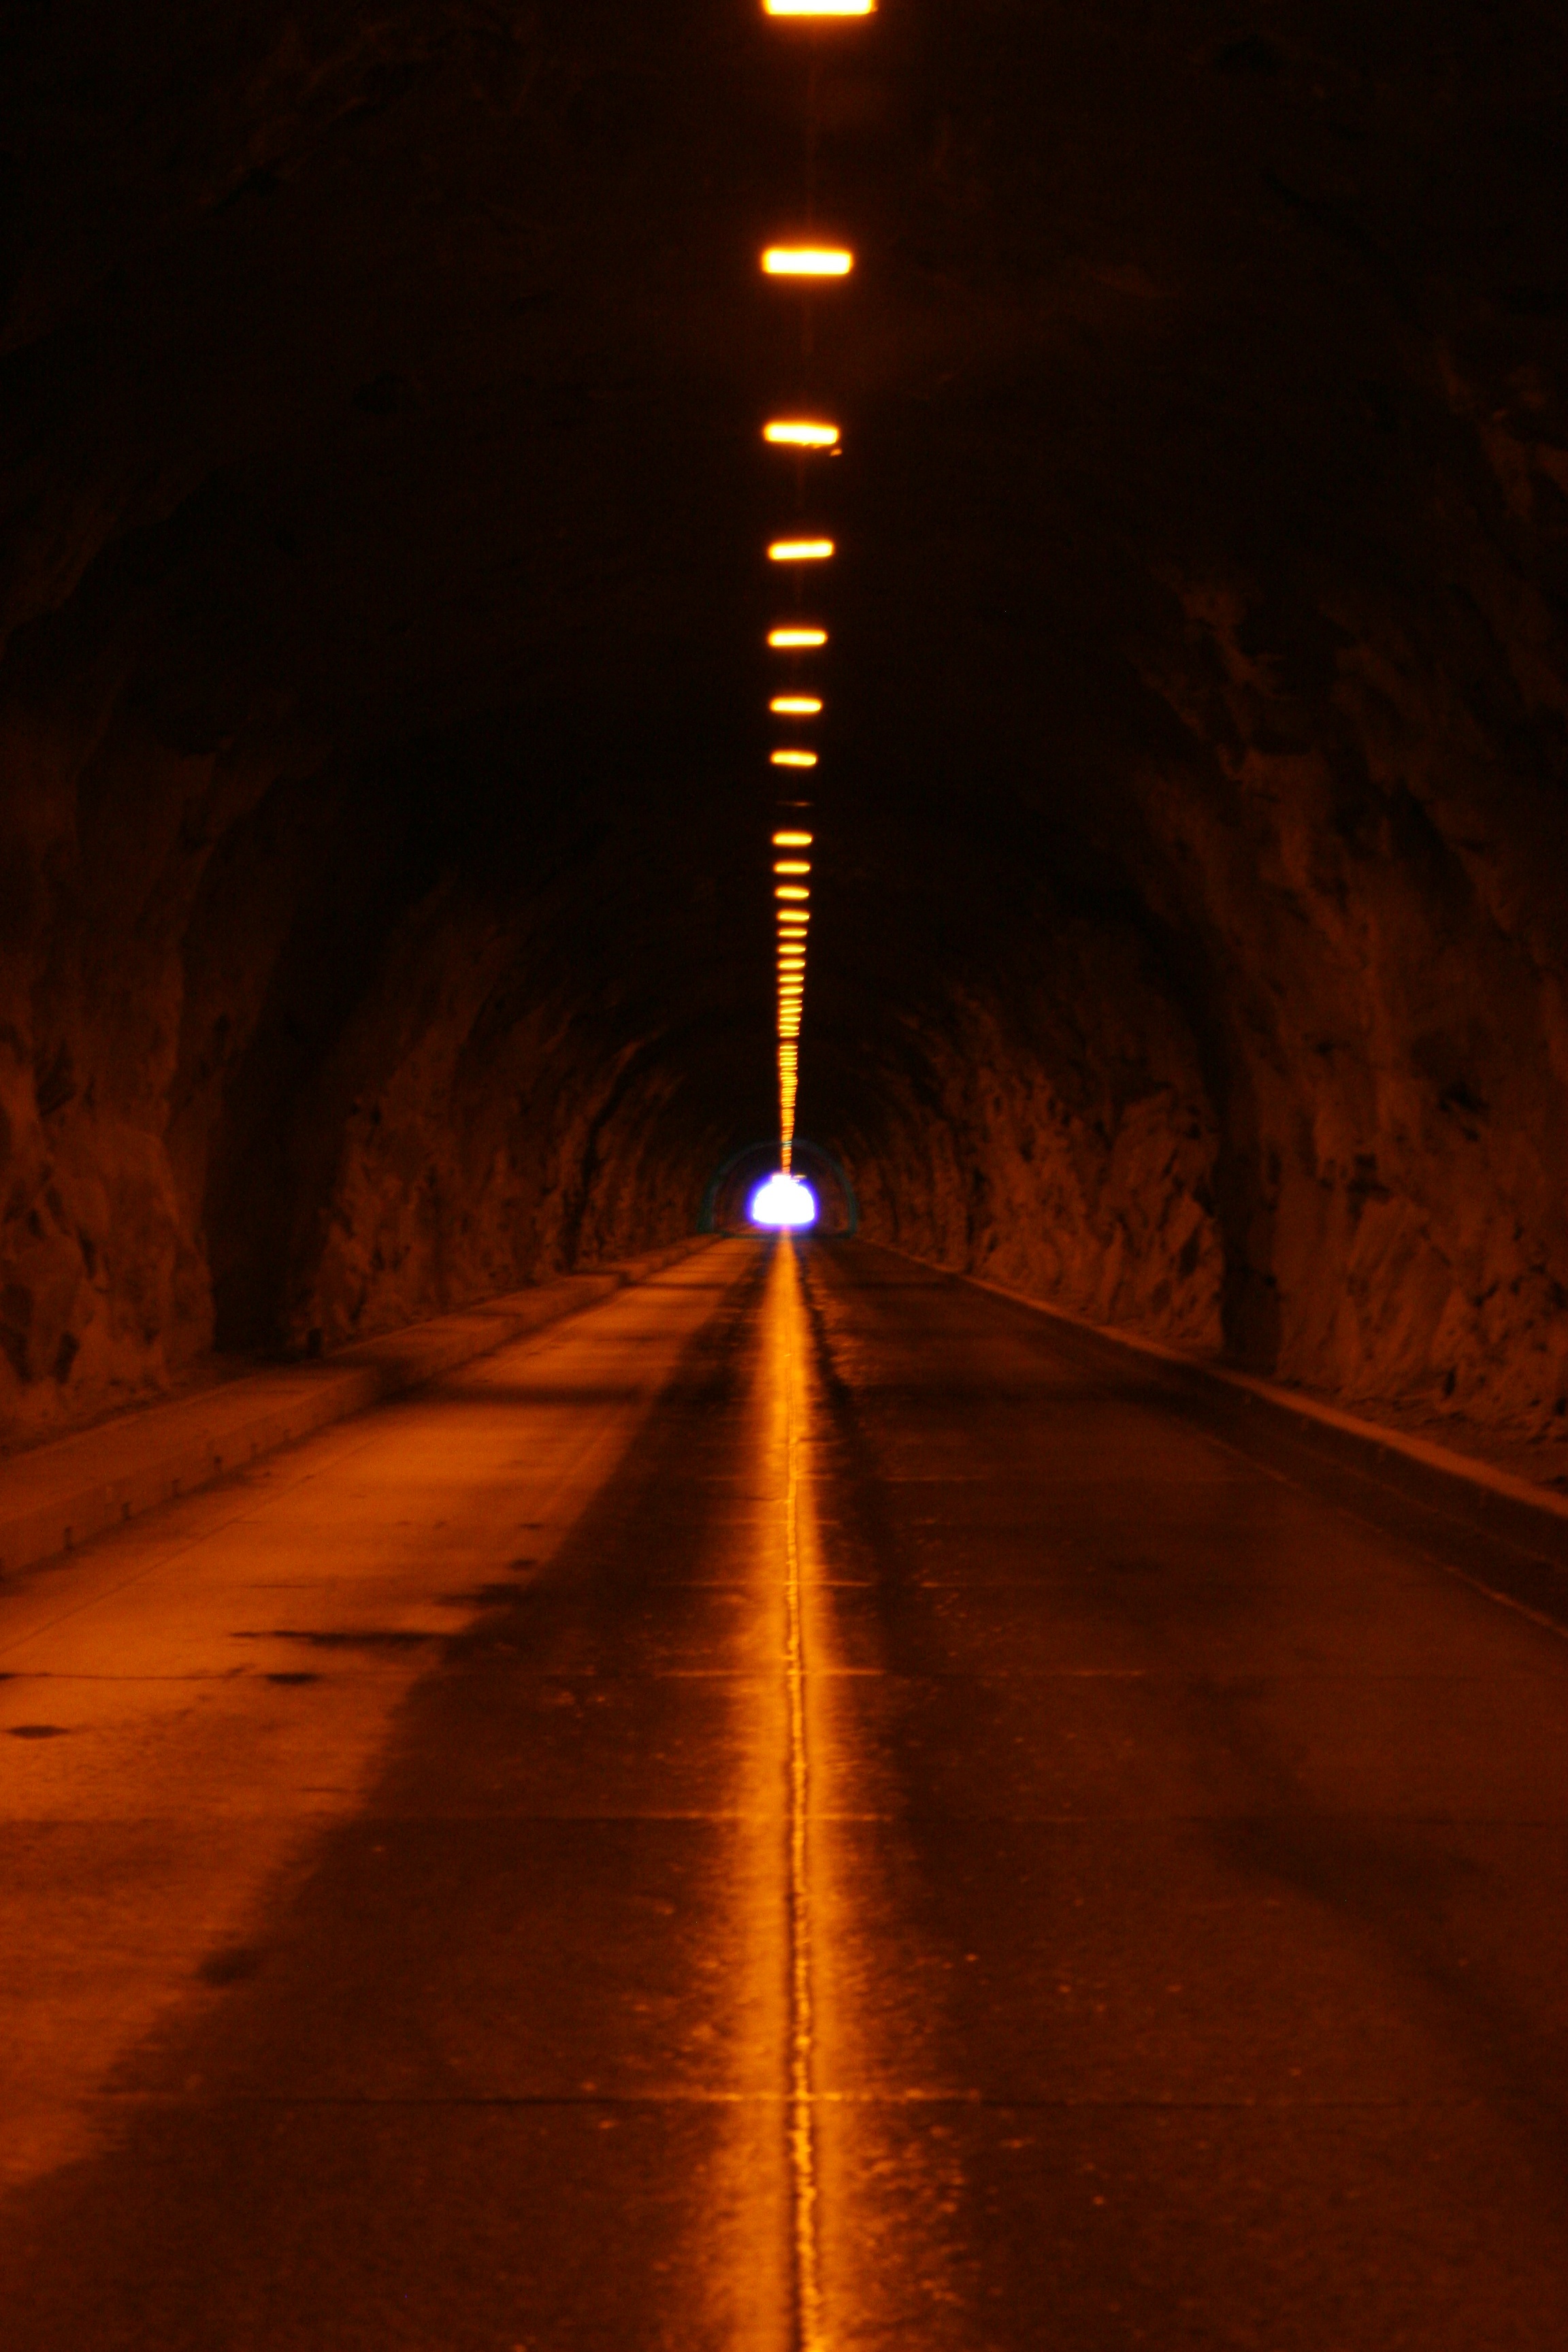
light, night, sunlight, tunnel, dusk, evening, darkness, street light, lighting, infrastructure, light fixture